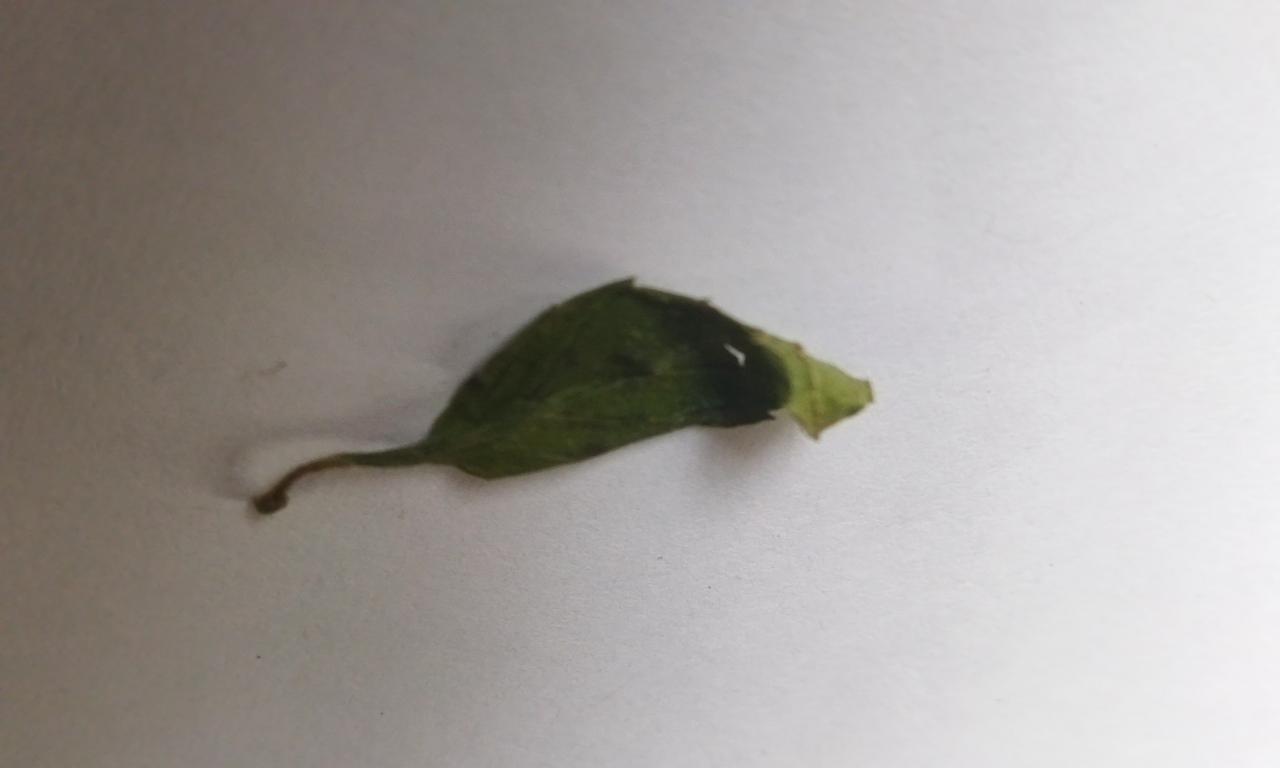
Label: Dried